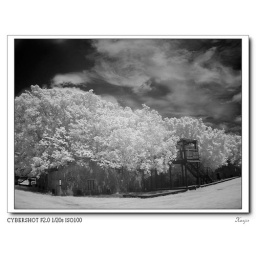
Anping Tree house in infra red